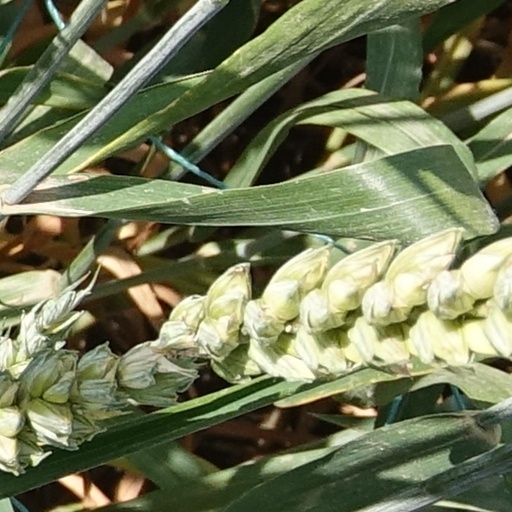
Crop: wheat